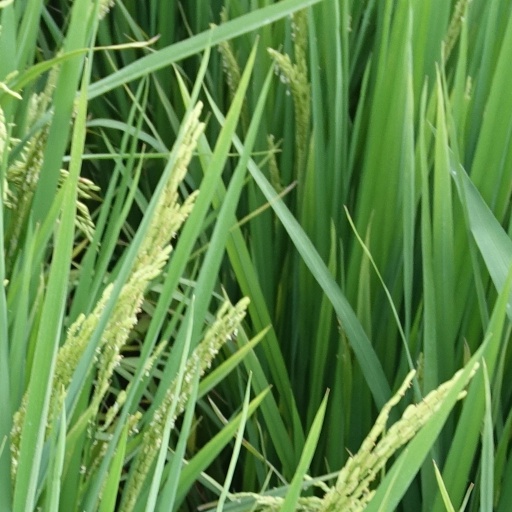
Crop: rice